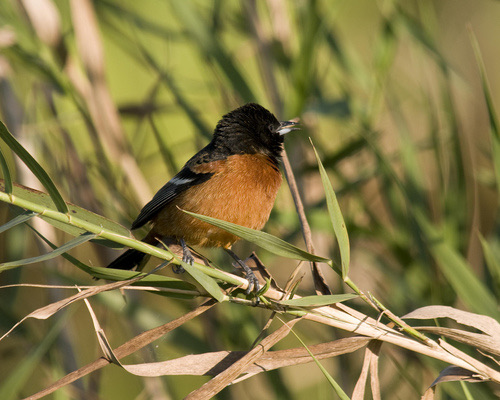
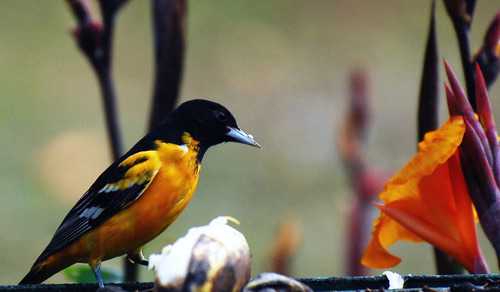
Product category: misc
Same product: yes